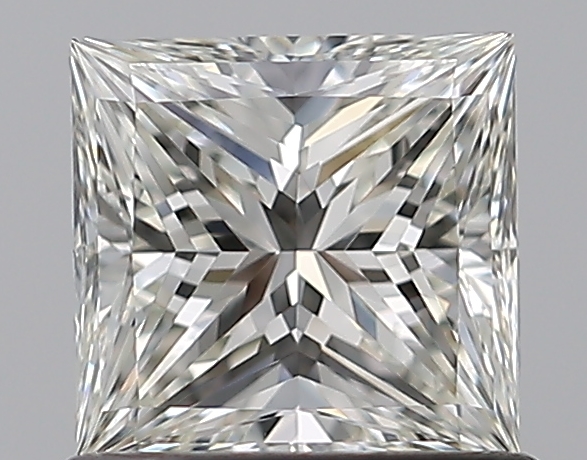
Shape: princess
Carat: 0.75
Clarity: VS1
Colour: I
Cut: EX
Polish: EX
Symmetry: VG
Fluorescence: N
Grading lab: GIA
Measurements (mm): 5.2 x 5.06 x 3.61